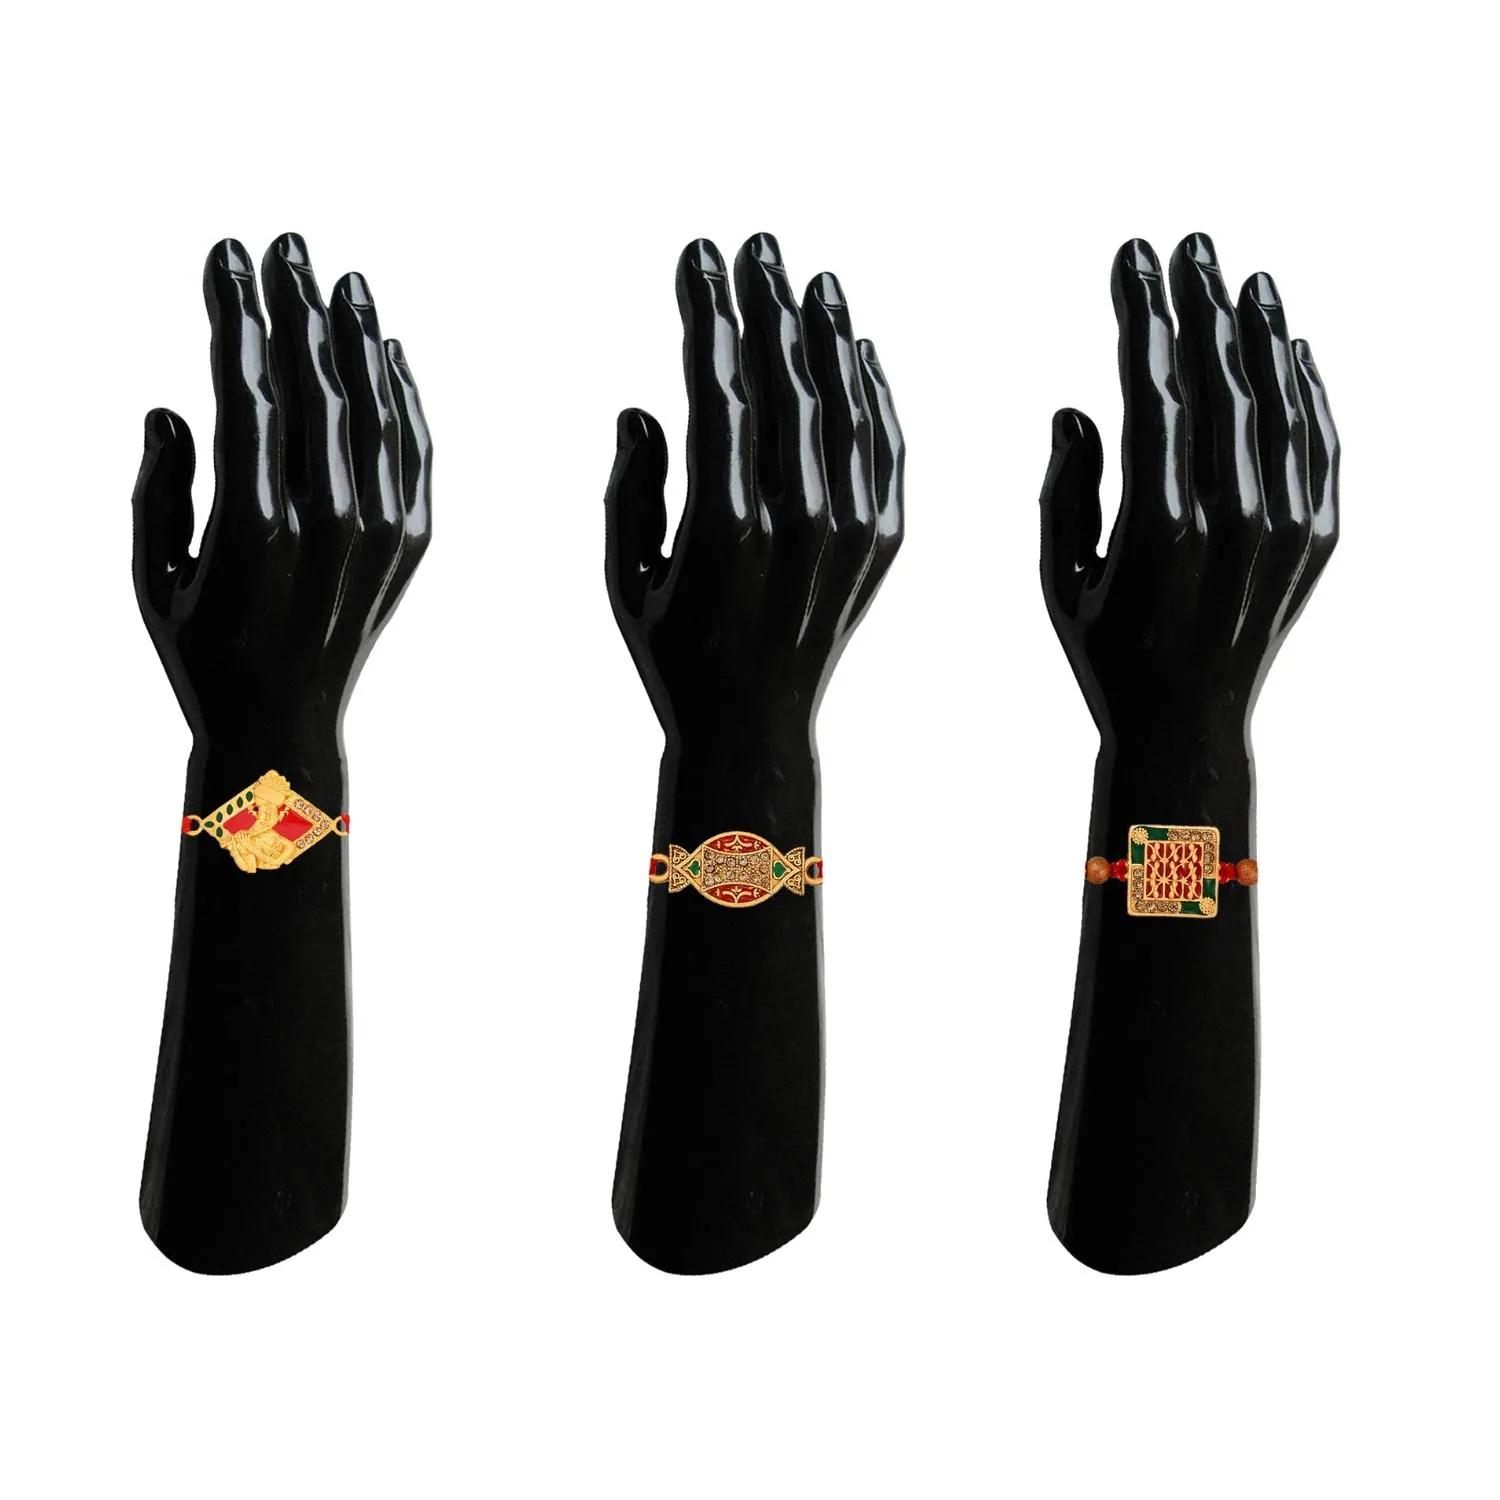
Stefan Combo of 7 Beautiful Traditional Colorful Rakhis for Bhai(RACO001044)
Type: Rakhis
Brand: Stefan
Price: Rs. 539
 Send love to your brother in the form of this lovely Rakhi from the house of Stefan.Rakshabandhan or Rakhi is a festival celebrating and honoring sibling love. A sister has a heart filled with love and she prays strongly for her brother’s welfare and prosperity. In our range of designer Rakhis, there is a vast choice for selecting the best one for your brother.
Features: Rakhi is the festival of expressing the feelings of love for your brother. Celebrate this Rakhi with exclusive Rakhis from the house of Stefan.,Rakshabandhan is a special occasion to celebrate the undying bond of love between a brother and a sister. The rakhi thread is introduced for the celebration of the festival of rakhi, also known as \Raksha Bandhan\. So we have created an excellent selectio,Content in Box : 7 Rakhi,Alloy Metal Rakhi having Gold Plating with Meenakari Work & Artificial Pearl, Crystal,Acknowledge Your Love For Your Brother By Sending This Beautiful \RAKHI\ With A Promise That Your Bond With Him Will Grow Stronger With Each Passing Moment.
Included: 7-Rakhis